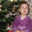
Label: baby